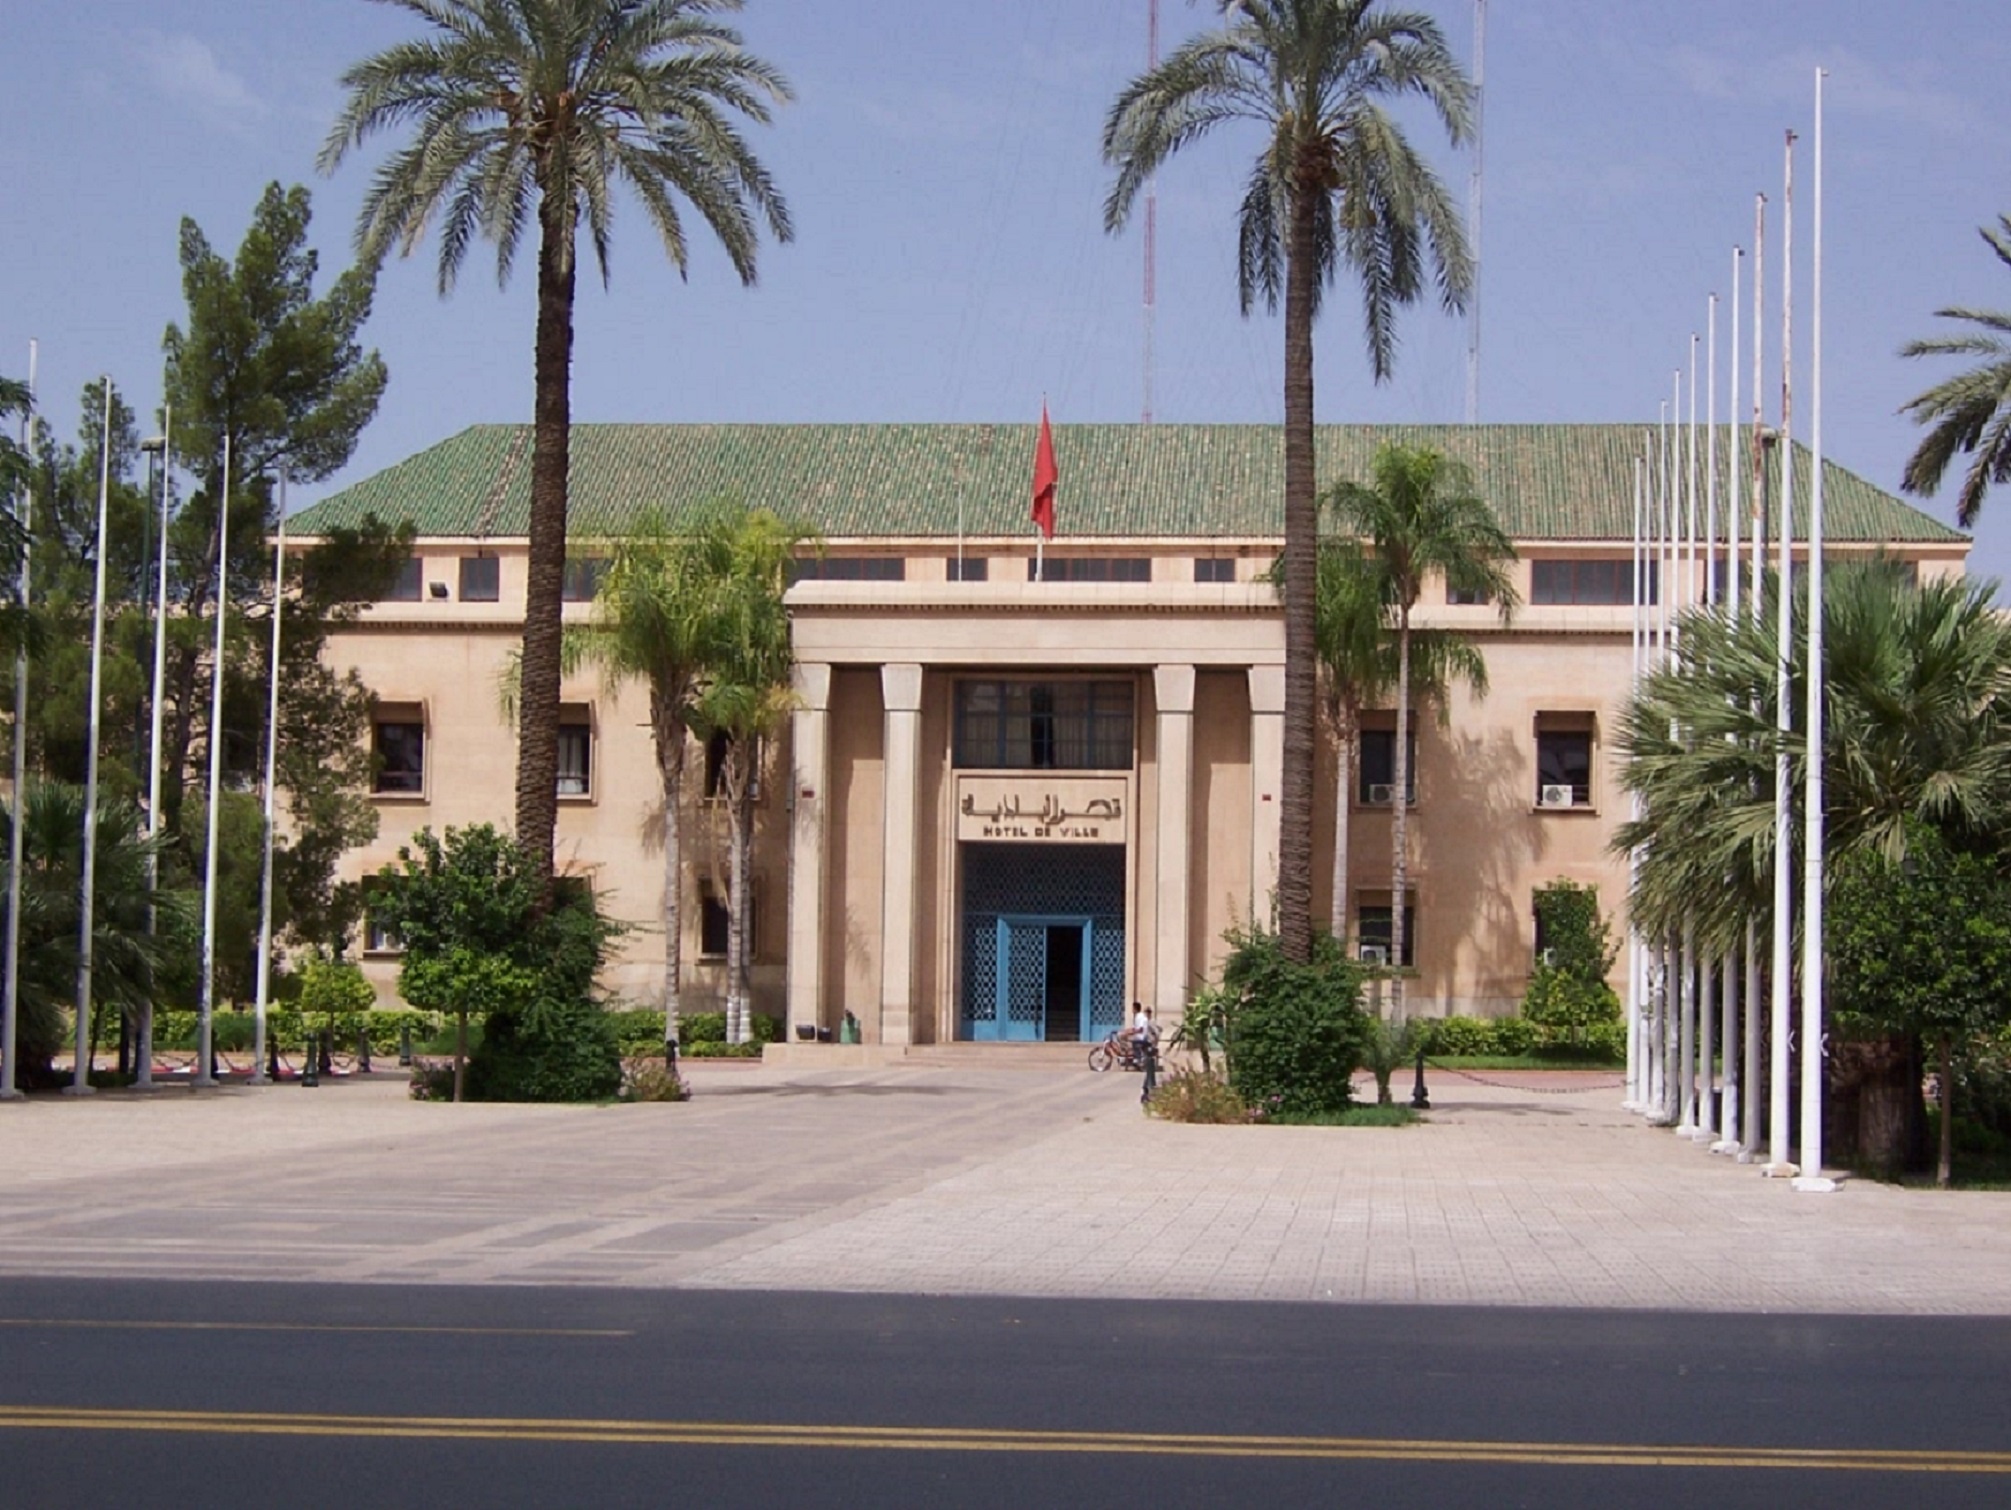
home, downtown, vacation, plaza, property, apartment, resort, estate, condominium, neighbourhood, real estate, residential area